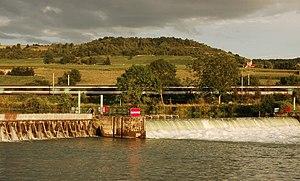
La Marne est une rivière française située à l'est du bassin parisien et longue de 514,26 km. Elle représente à ce titre la plus grande rivière de France. C'est le principal affluent de la Seine : elle prend sa source sur le plateau de Langres, à Balesmes-sur-Marne et se jette dans la Seine entre Charenton-le-Pont et Alfortville dans le quartier de Conflans-l'Archevêque. Son nom est intégré à celui de quatre départements français.